Stockholm Palace

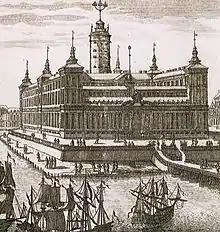
De la Vallée's suggestion from 1654

The first building on this site was a fortress with a core tower built in the 13th century by Birger Jarl to defend Lake Mälaren. The fortress grew to a castle, eventually named Tre Kronor for the core tower's spire top decorated with three crowns.